Women in Andorra

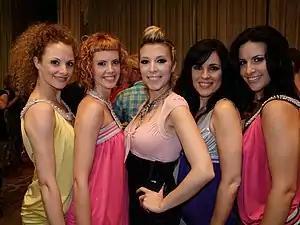
Modern-day women from Andorra.

Legally, women in Andorra have equal rights under the laws of the Principality of Andorra. Voting rights were extended to women in 1970, and a majority of the General Council are female. Abortion is illegal and the pay gap is around 40%.